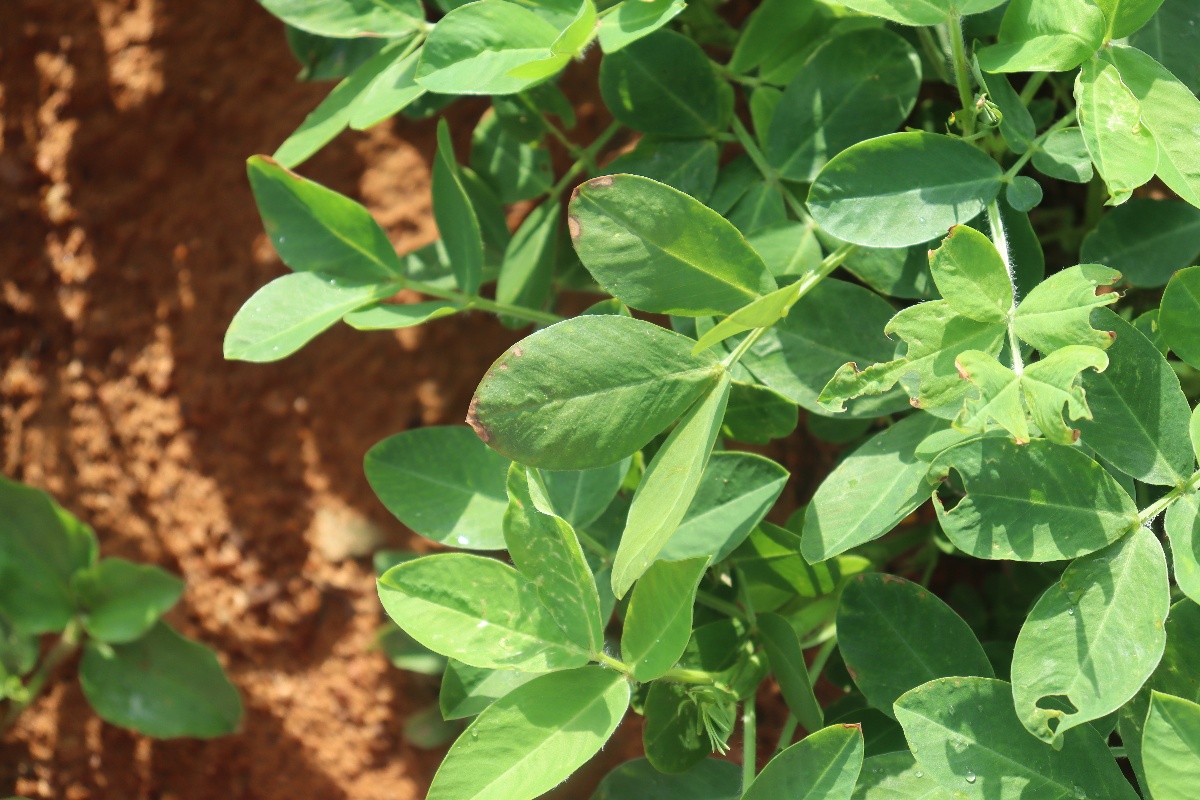
Label: healthy leaf